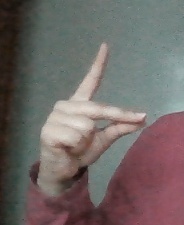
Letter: ta